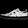
Label: Sneaker